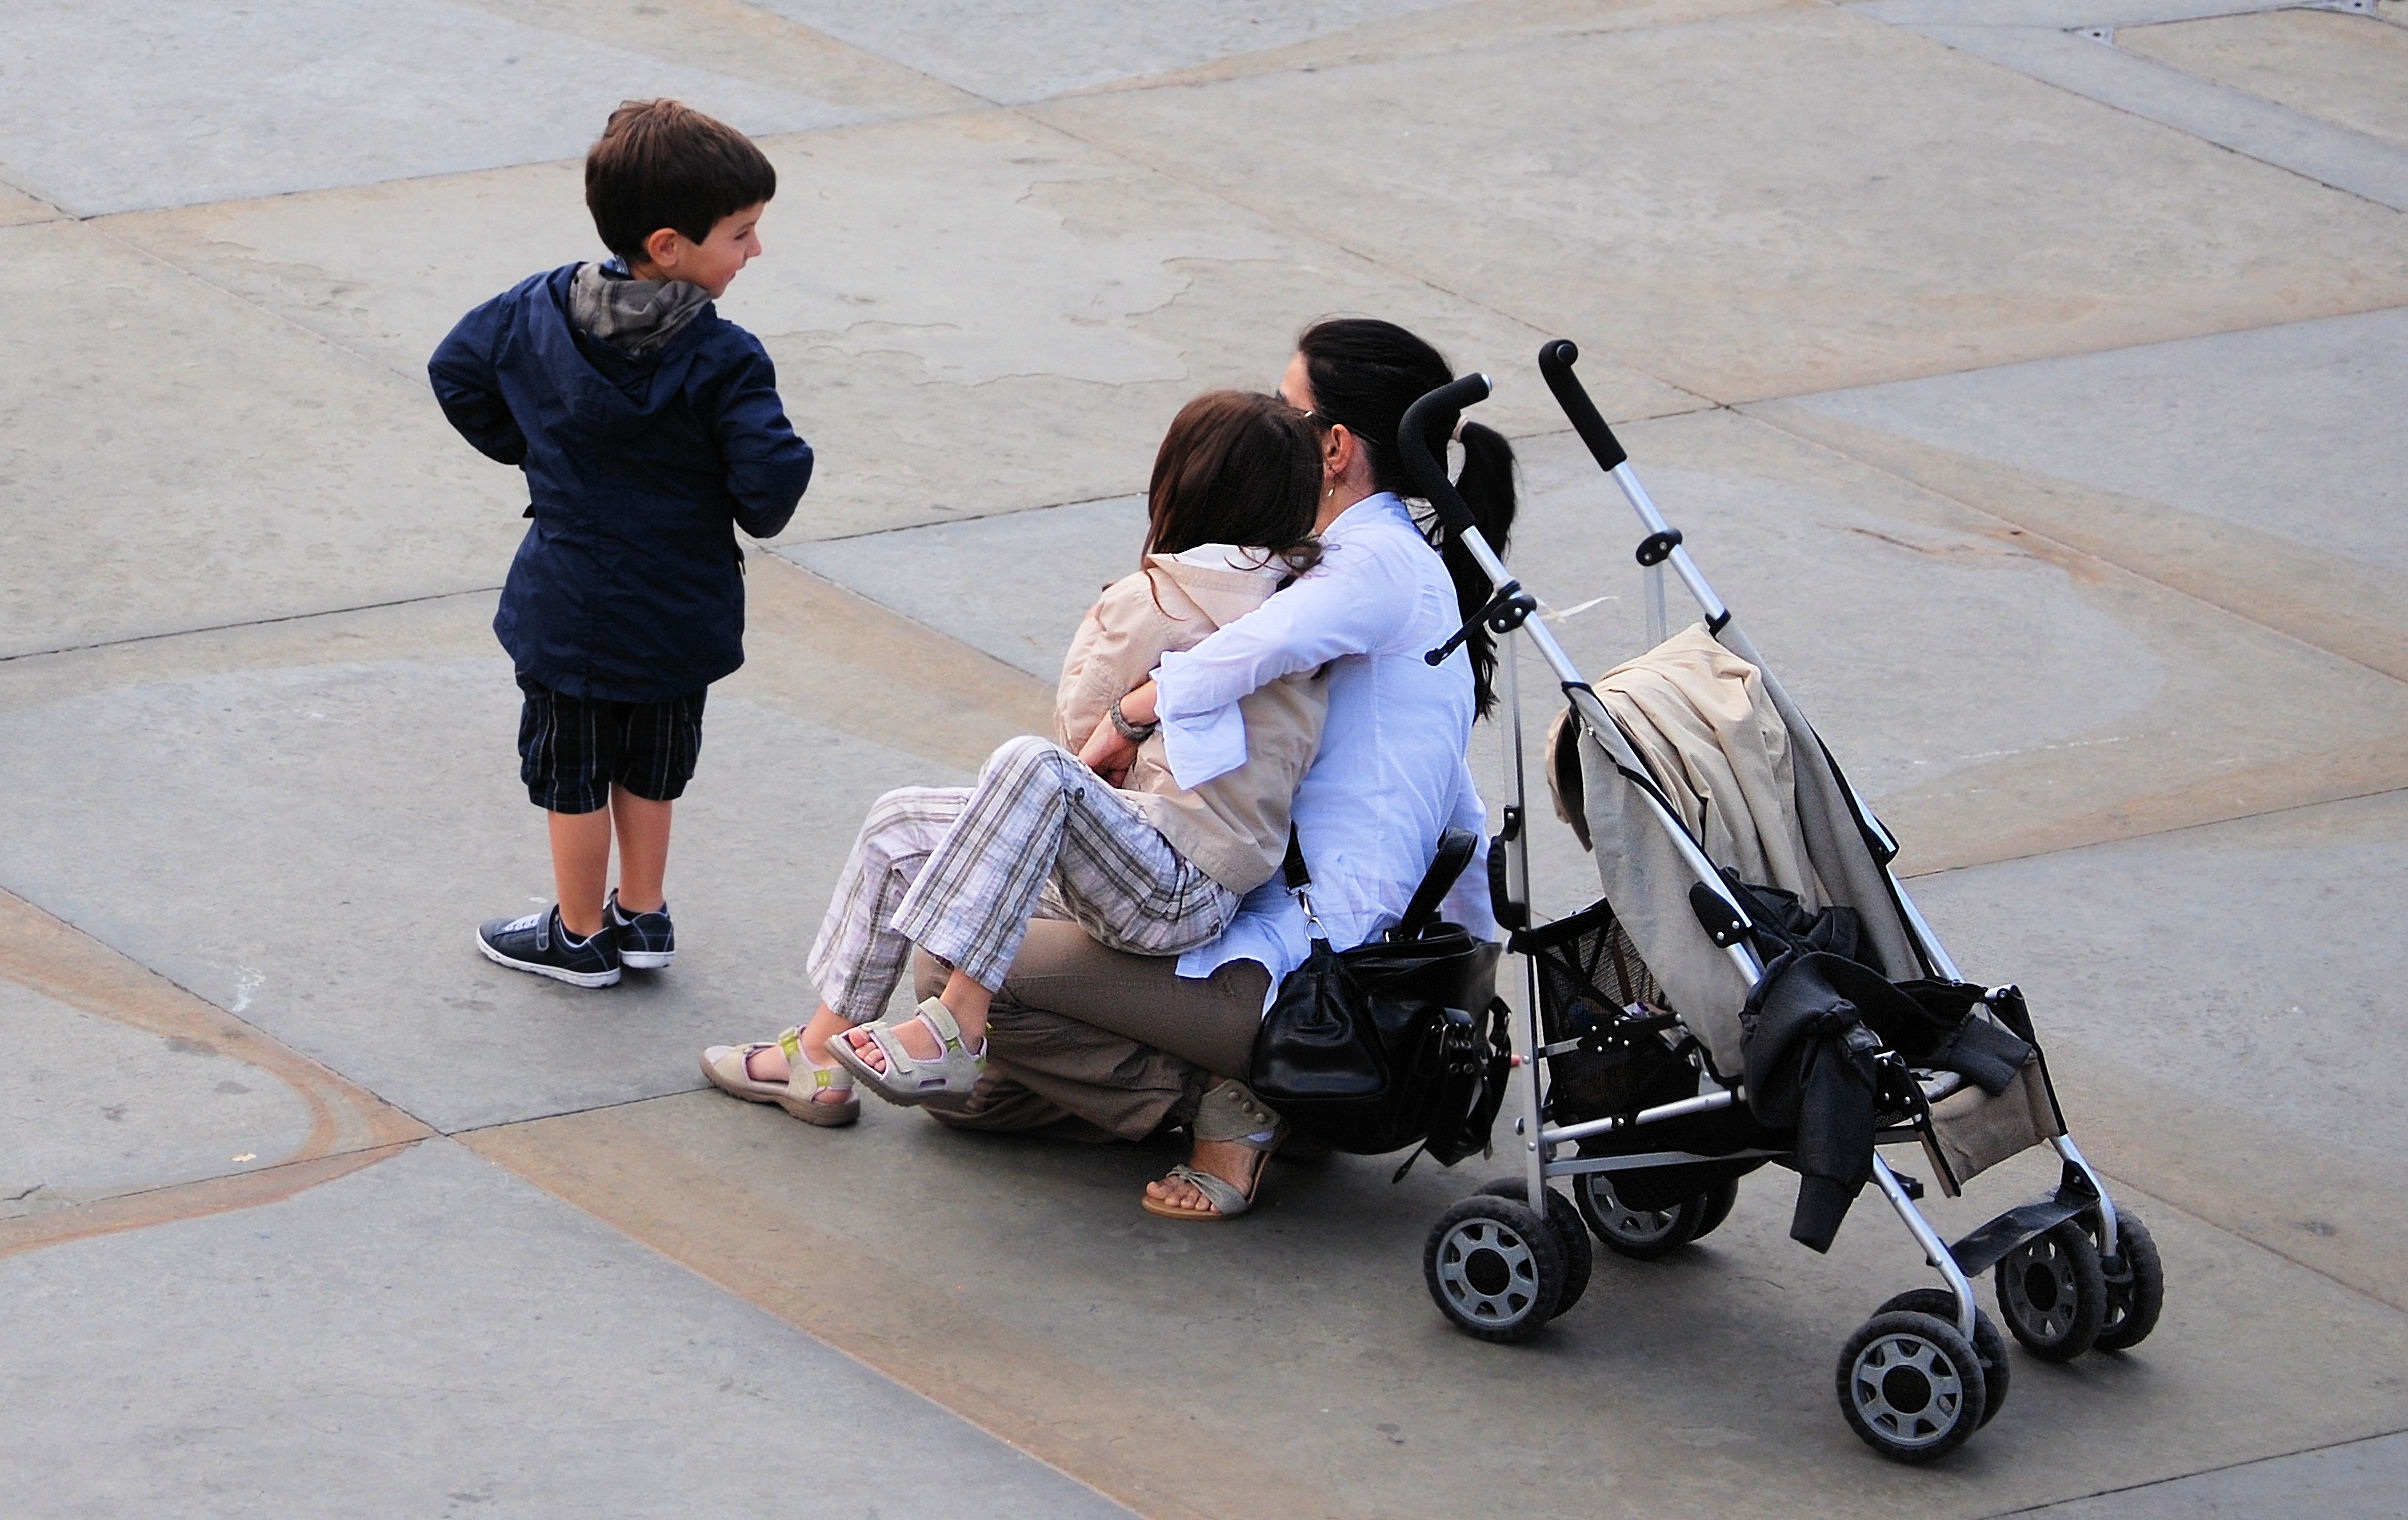
man, people, travel, young, vehicle, sitting, child, conversation, product, relaxation, wheelchair, resting, adult, baby carriage, day out, human positions, baby products